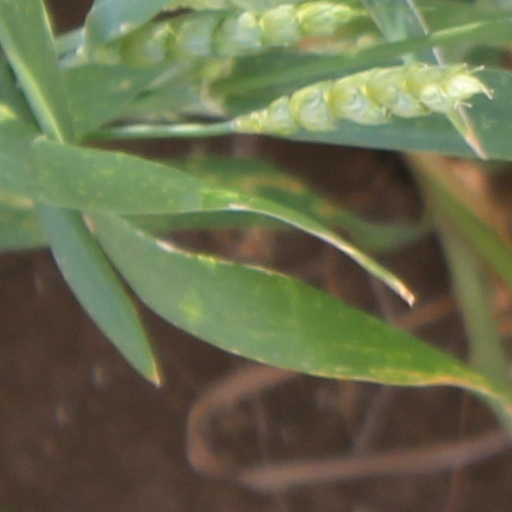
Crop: wheat